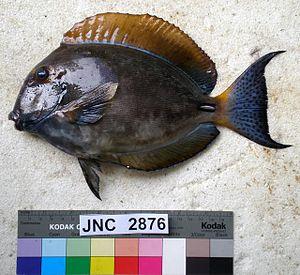
La biodiversité de la Nouvelle-Calédonie, un large groupe d'îles du Pacifique, est considérée comme la plus importante de la planète. L'île possède un niveau élevé d'endémisme, avec notamment beaucoup de plantes, d'insectes, d'oiseaux et de reptiles uniques. L'île n'a pas de mammifère à part des chauves-souris, et aucun amphibien. La biodiversité néocalédonienne est menacée par des espèces introduites, l'exploitation forestière, les incendies et le développement urbain et les gisements miniers. La Nouvelle-Calédonie a perdu de nombreuses espèces depuis que l'homme a posé le pied sur l'île, mais aucune ne s'est éteinte depuis le XVIᵉ siècle.
Le chirurgien couronné est une espèce de poisson présent dans la région Indo-Pacifique, de l'est de l'Afrique au nord du Japon et au sud de la Grande barrière de corail. Sa taille maximale connue est de 55 cm.
Jean-Jacques Dussumier est un voyageur, naturaliste et armateur de Bordeaux.